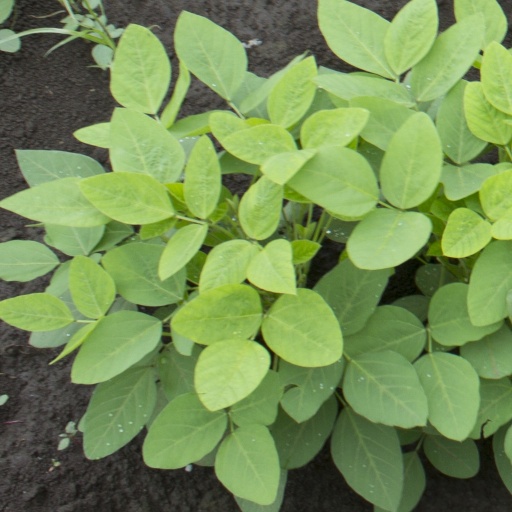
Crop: soybean